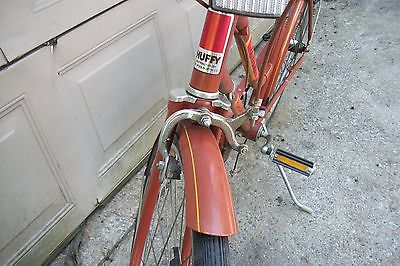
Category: bicycle